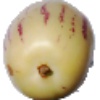
Label: pepino